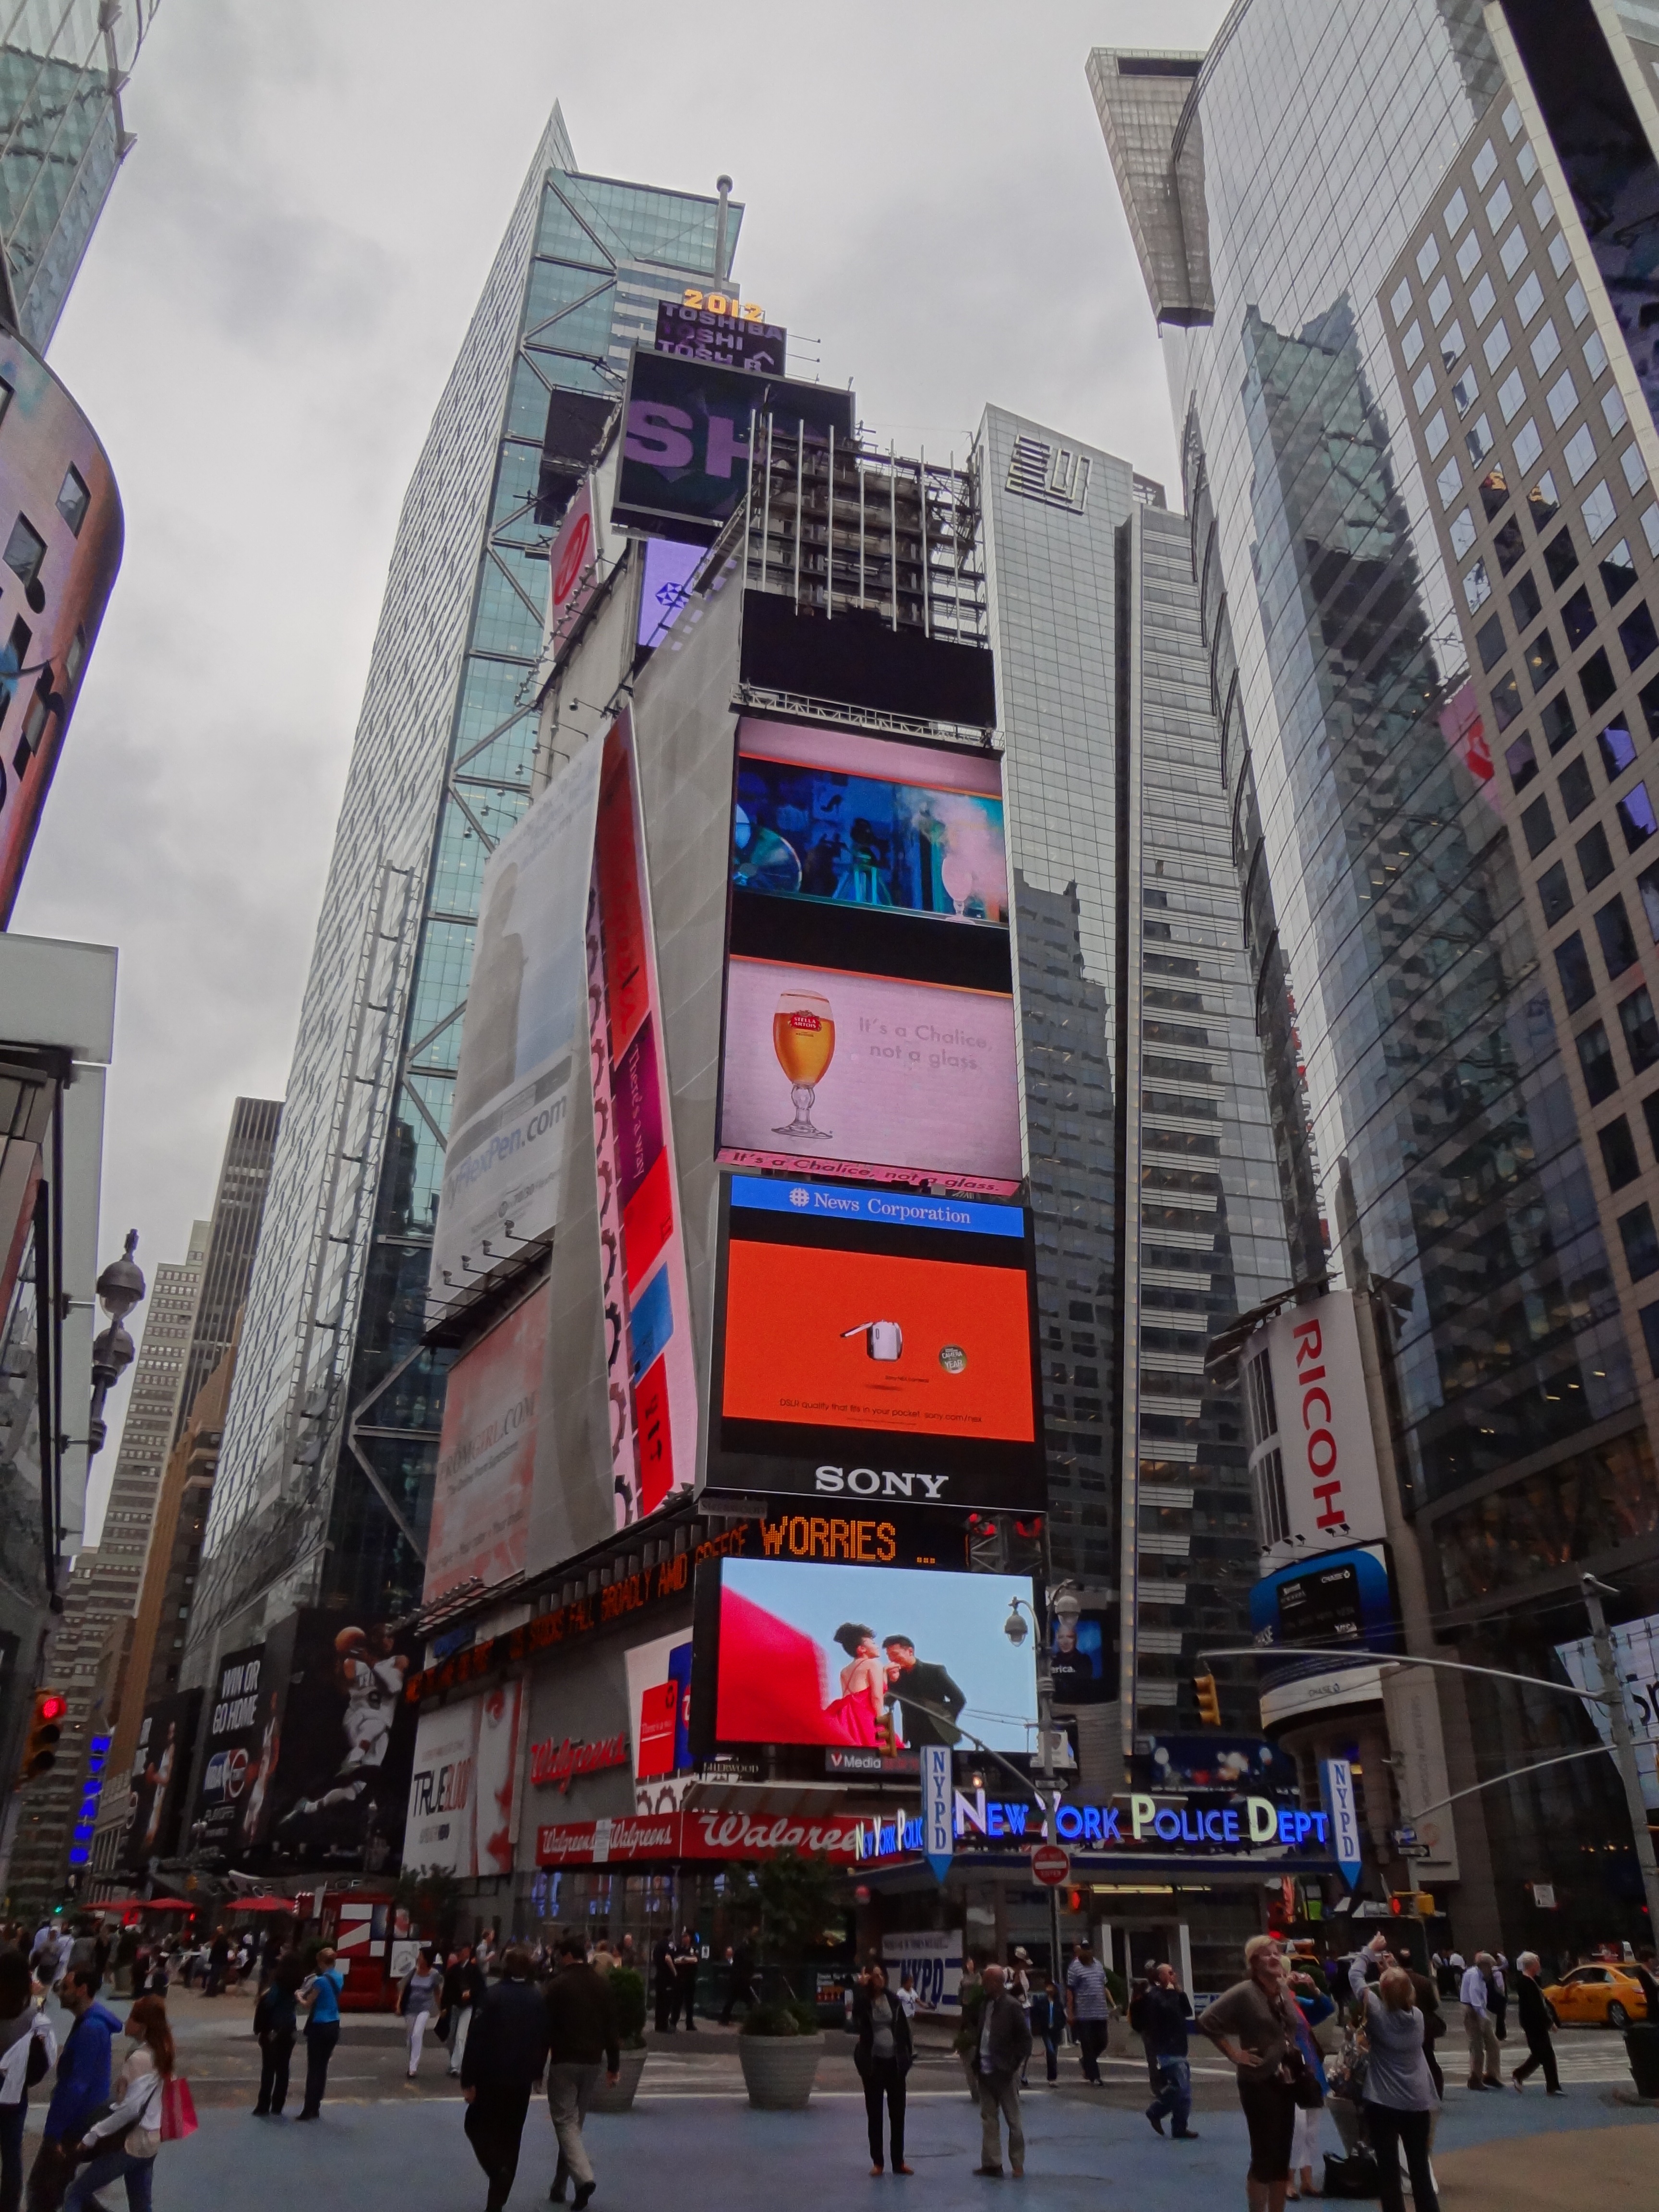
pedestrian, architecture, road, street, city, skyscraper, new york, times square, advertising, manhattan, crowd, cityscape, downtown, landmark, metropolis, shopping mall, urban area, metropolitan area